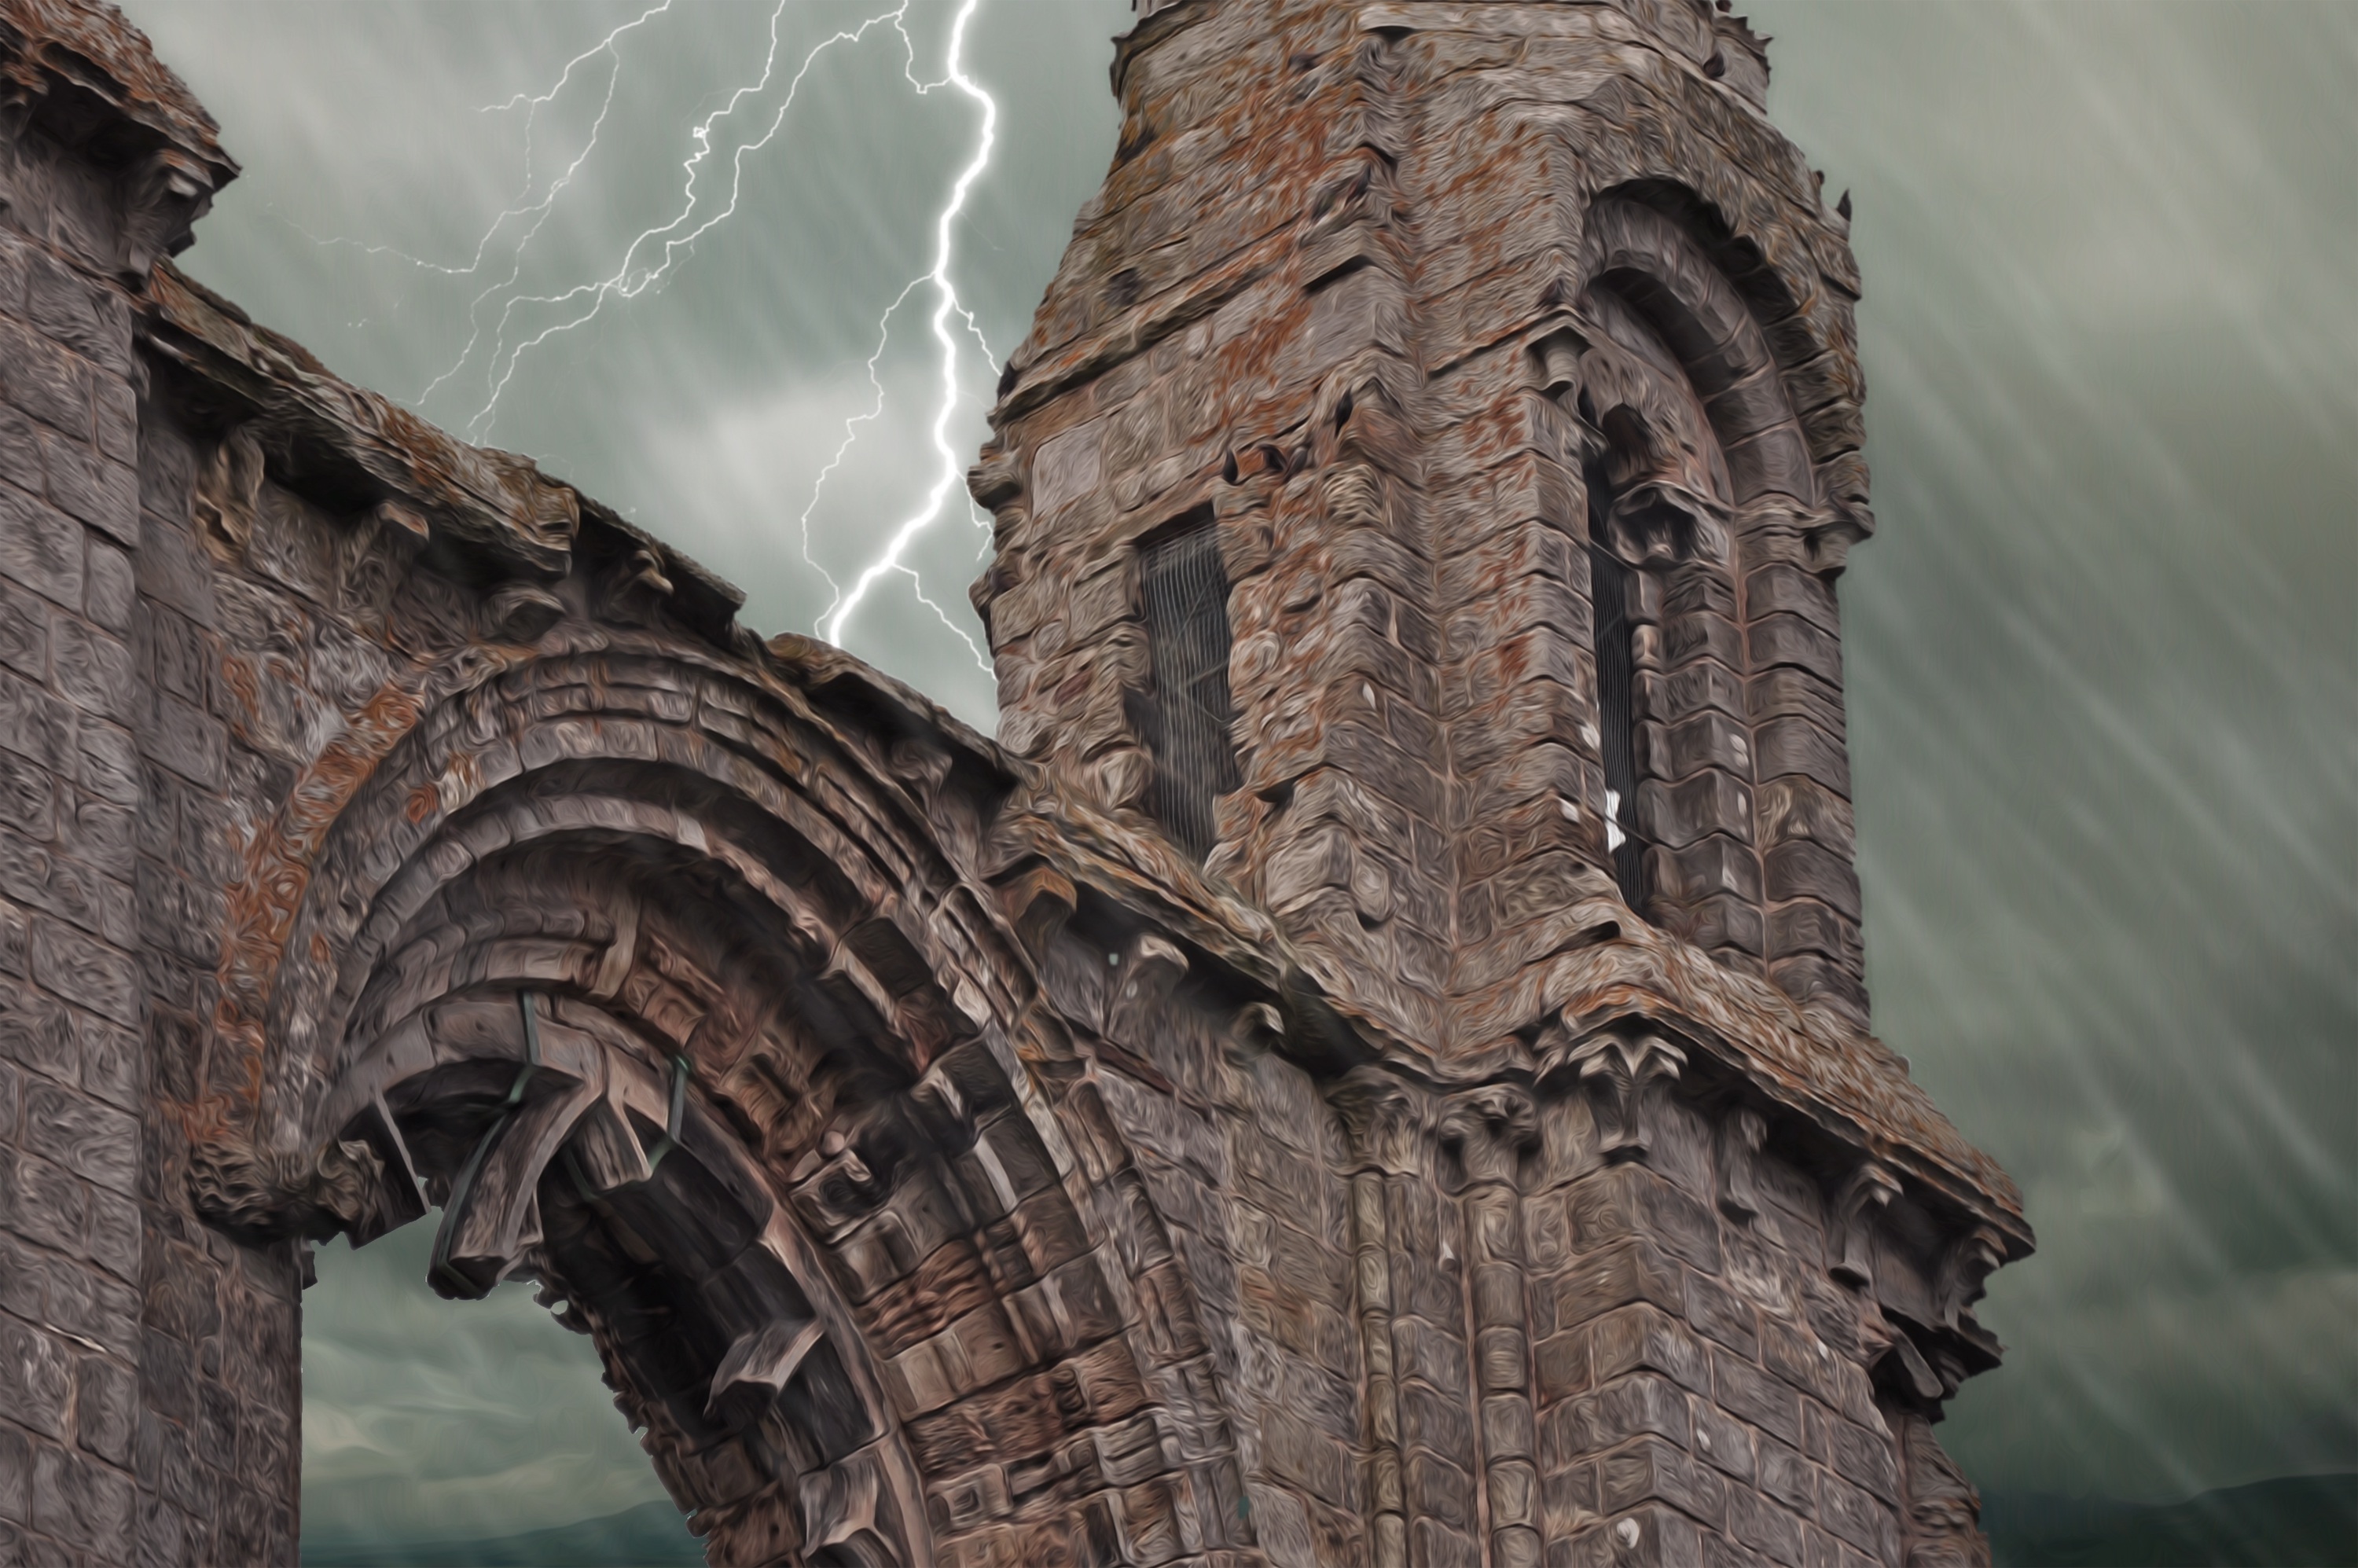
rock, architecture, wood, rain, statue, arch, tower, storm, ancient, cathedral, gothic, sculpture, art, temple, ruins, grey sky, thunderstorm, fantasy, carving, ancient history, fantasy background